Compressed air

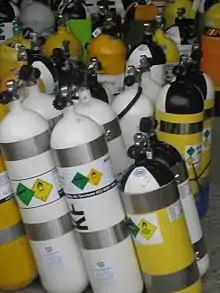
Diving cylinders used to store compressed air or other breathing gasses for underwater diving

Air for breathing may be stored at high pressure and gradually released when needed, as in scuba diving and self-contained breathing apparatus (SCBA) or used by firefighters and industrial workers, or produced continuously to meet requirements, as in surface-supplied diving. Air for breathing must be free of oil and other contaminants; carbon monoxide, for example, in trace volumetric fractions that might not be dangerous at normal atmospheric pressure may have deadly effects when breathing pressurized air due to proportionally higher partial pressure. Air compressors, filters, and supply systems intended for breathing air are not generally also used for pneumatic tools or other purposes, as air quality requirements differ.